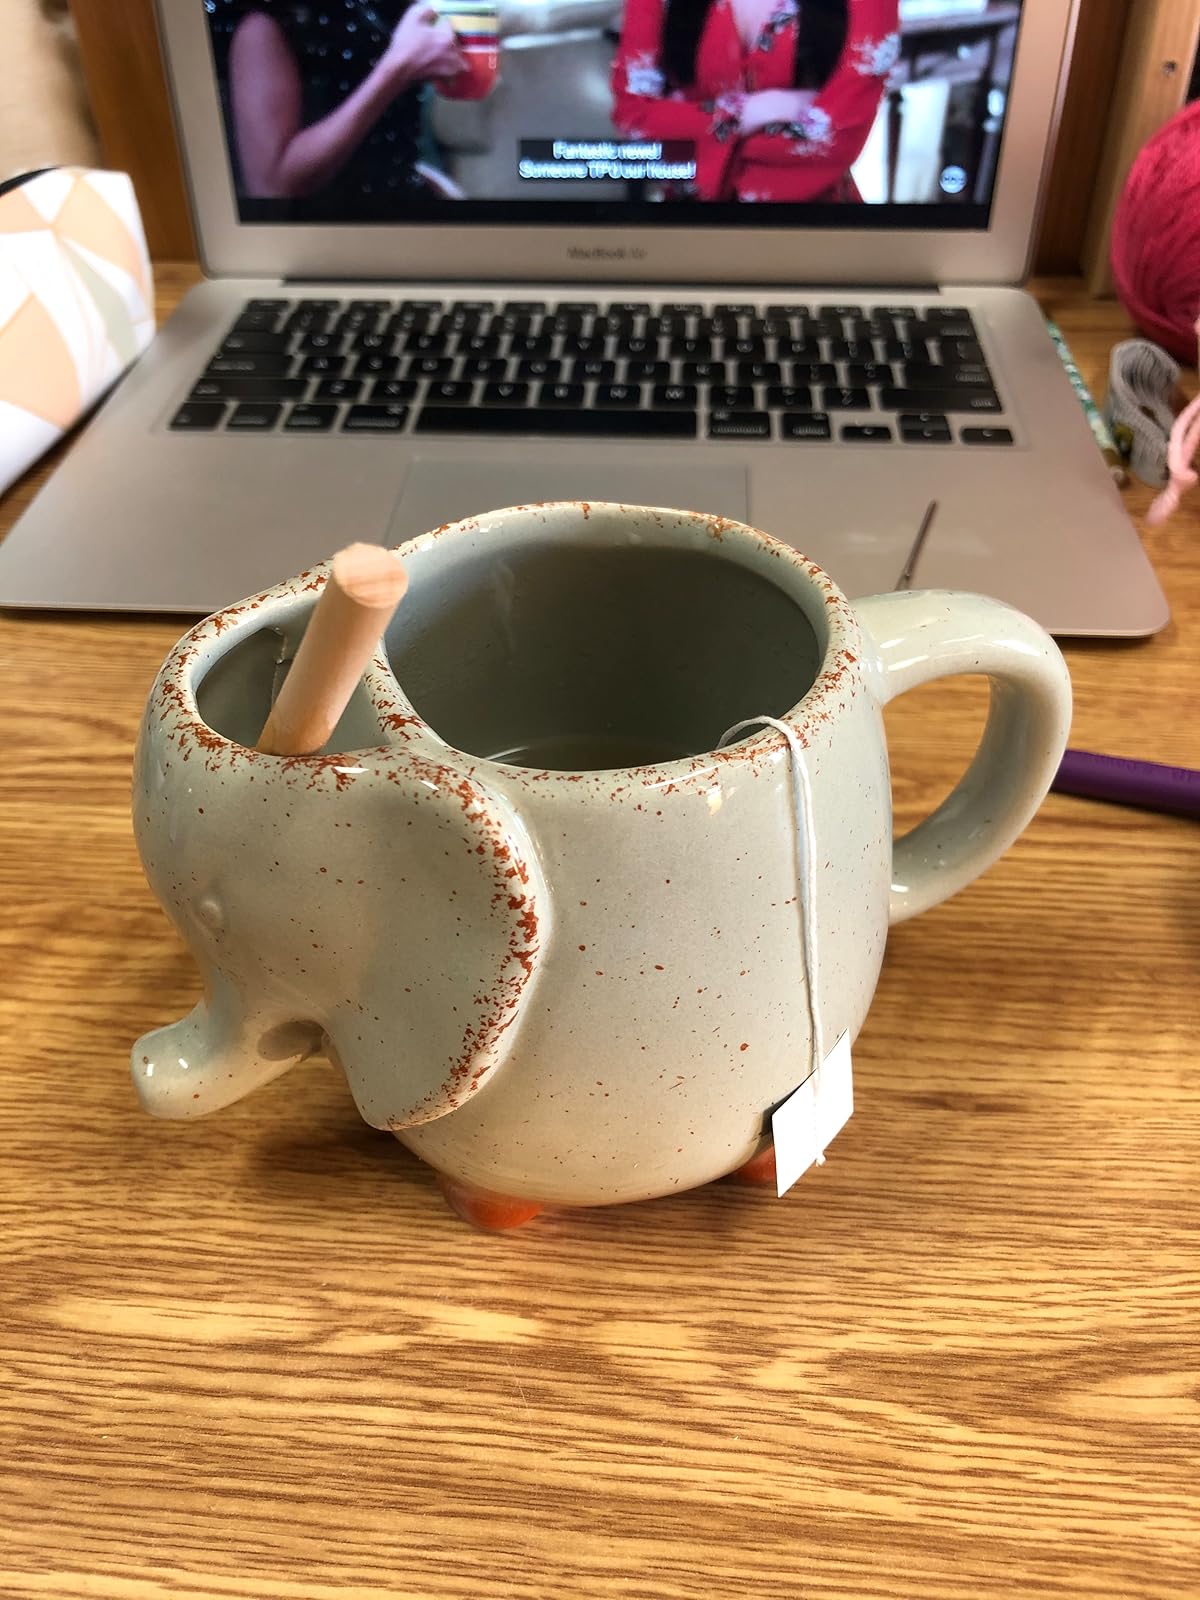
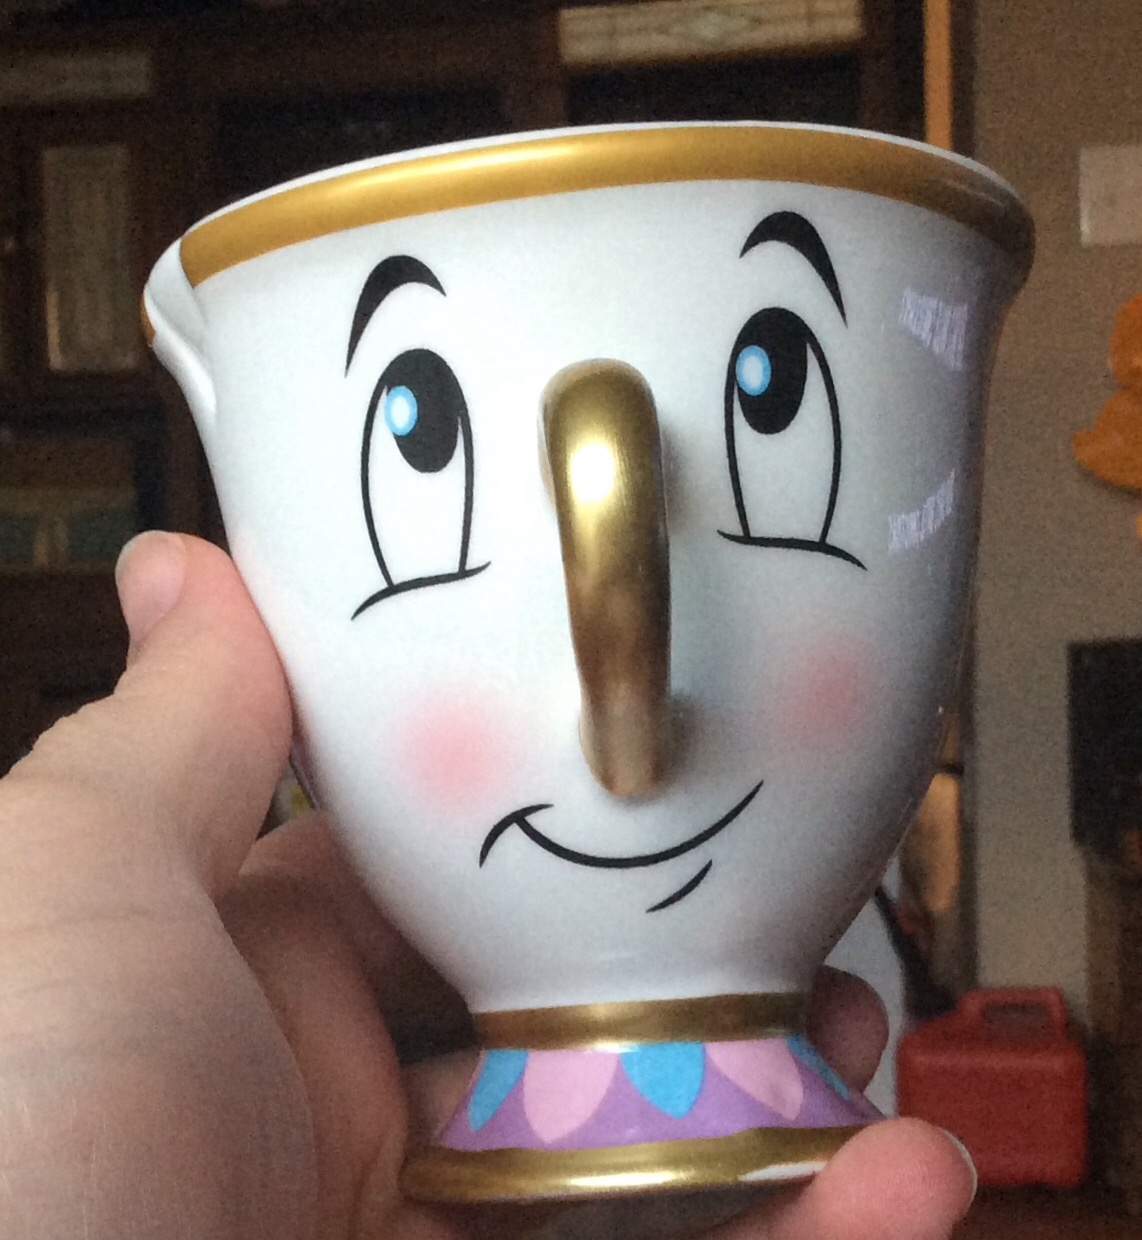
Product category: items_mug
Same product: no